Huey Lewis and the News

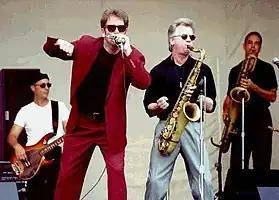
Huey Lewis and the News in 2006

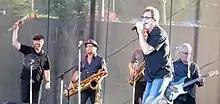
Huey Lewis & The News performing at Snoqualmie Casino in 2016

Huey Lewis and the News (formerly known as Huey Lewis & The American Express) are an American rock band based in San Francisco, California. They had a run of hit singles during the 1980s and early 1990s, eventually achieving 19 top ten singles across the "Billboard" Hot 100, Adult Contemporary, and Mainstream Rock charts. Their sound draws upon earlier pop, rhythm & blues and doo-wop artists, and their own material has been labeled as blue-eyed soul, new wave, power pop, and roots rock.